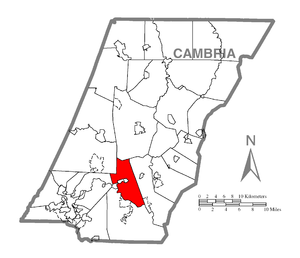
Croyle Township est un township, situé au sud du comté de Cambria, aux États-Unis. En 2010, il comptait une population de 2 339 habitants.